Borsuk (infantry fighting vehicle)

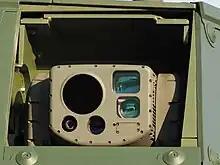
GOC-1 Nike gunner sight

Borsuk is fitted with the ZSSW-30 remote control turret armed with the 30 mm Mk44S Bushmaster II chain gun and a coaxial 7.62 mm UKM-2000C machine gun. The turret also features two Spike-LR anti-tank guided missiles in a launch container mounted on its right side. The ZSSW-30 provides around 300 autocannon rounds, including over 200 ABM rounds, and 250 machine gun rounds in ready to use mode. This is one of the biggest first stage ammunition racks when compared to other similar systems.